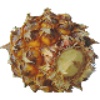
Label: Pineapple Mini 1